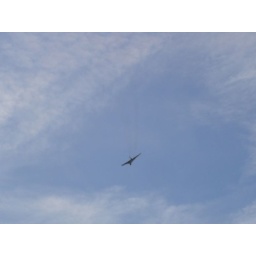
Flying out of Leuchars airshow this, the last remaining flying AVRO Vulcan bomber flew over our house today.